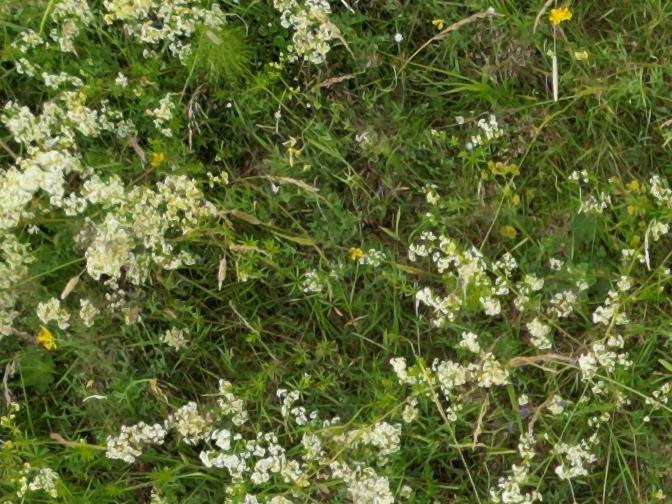
Flowers visible: yarrow flowers, yarrow flowers, yarrow flowers, yarrow flowers, yarrow flowers, yarrow flowers, yarrow flowers, yarrow flowers, yarrow flowers, yarrow flowers, yarrow flowers